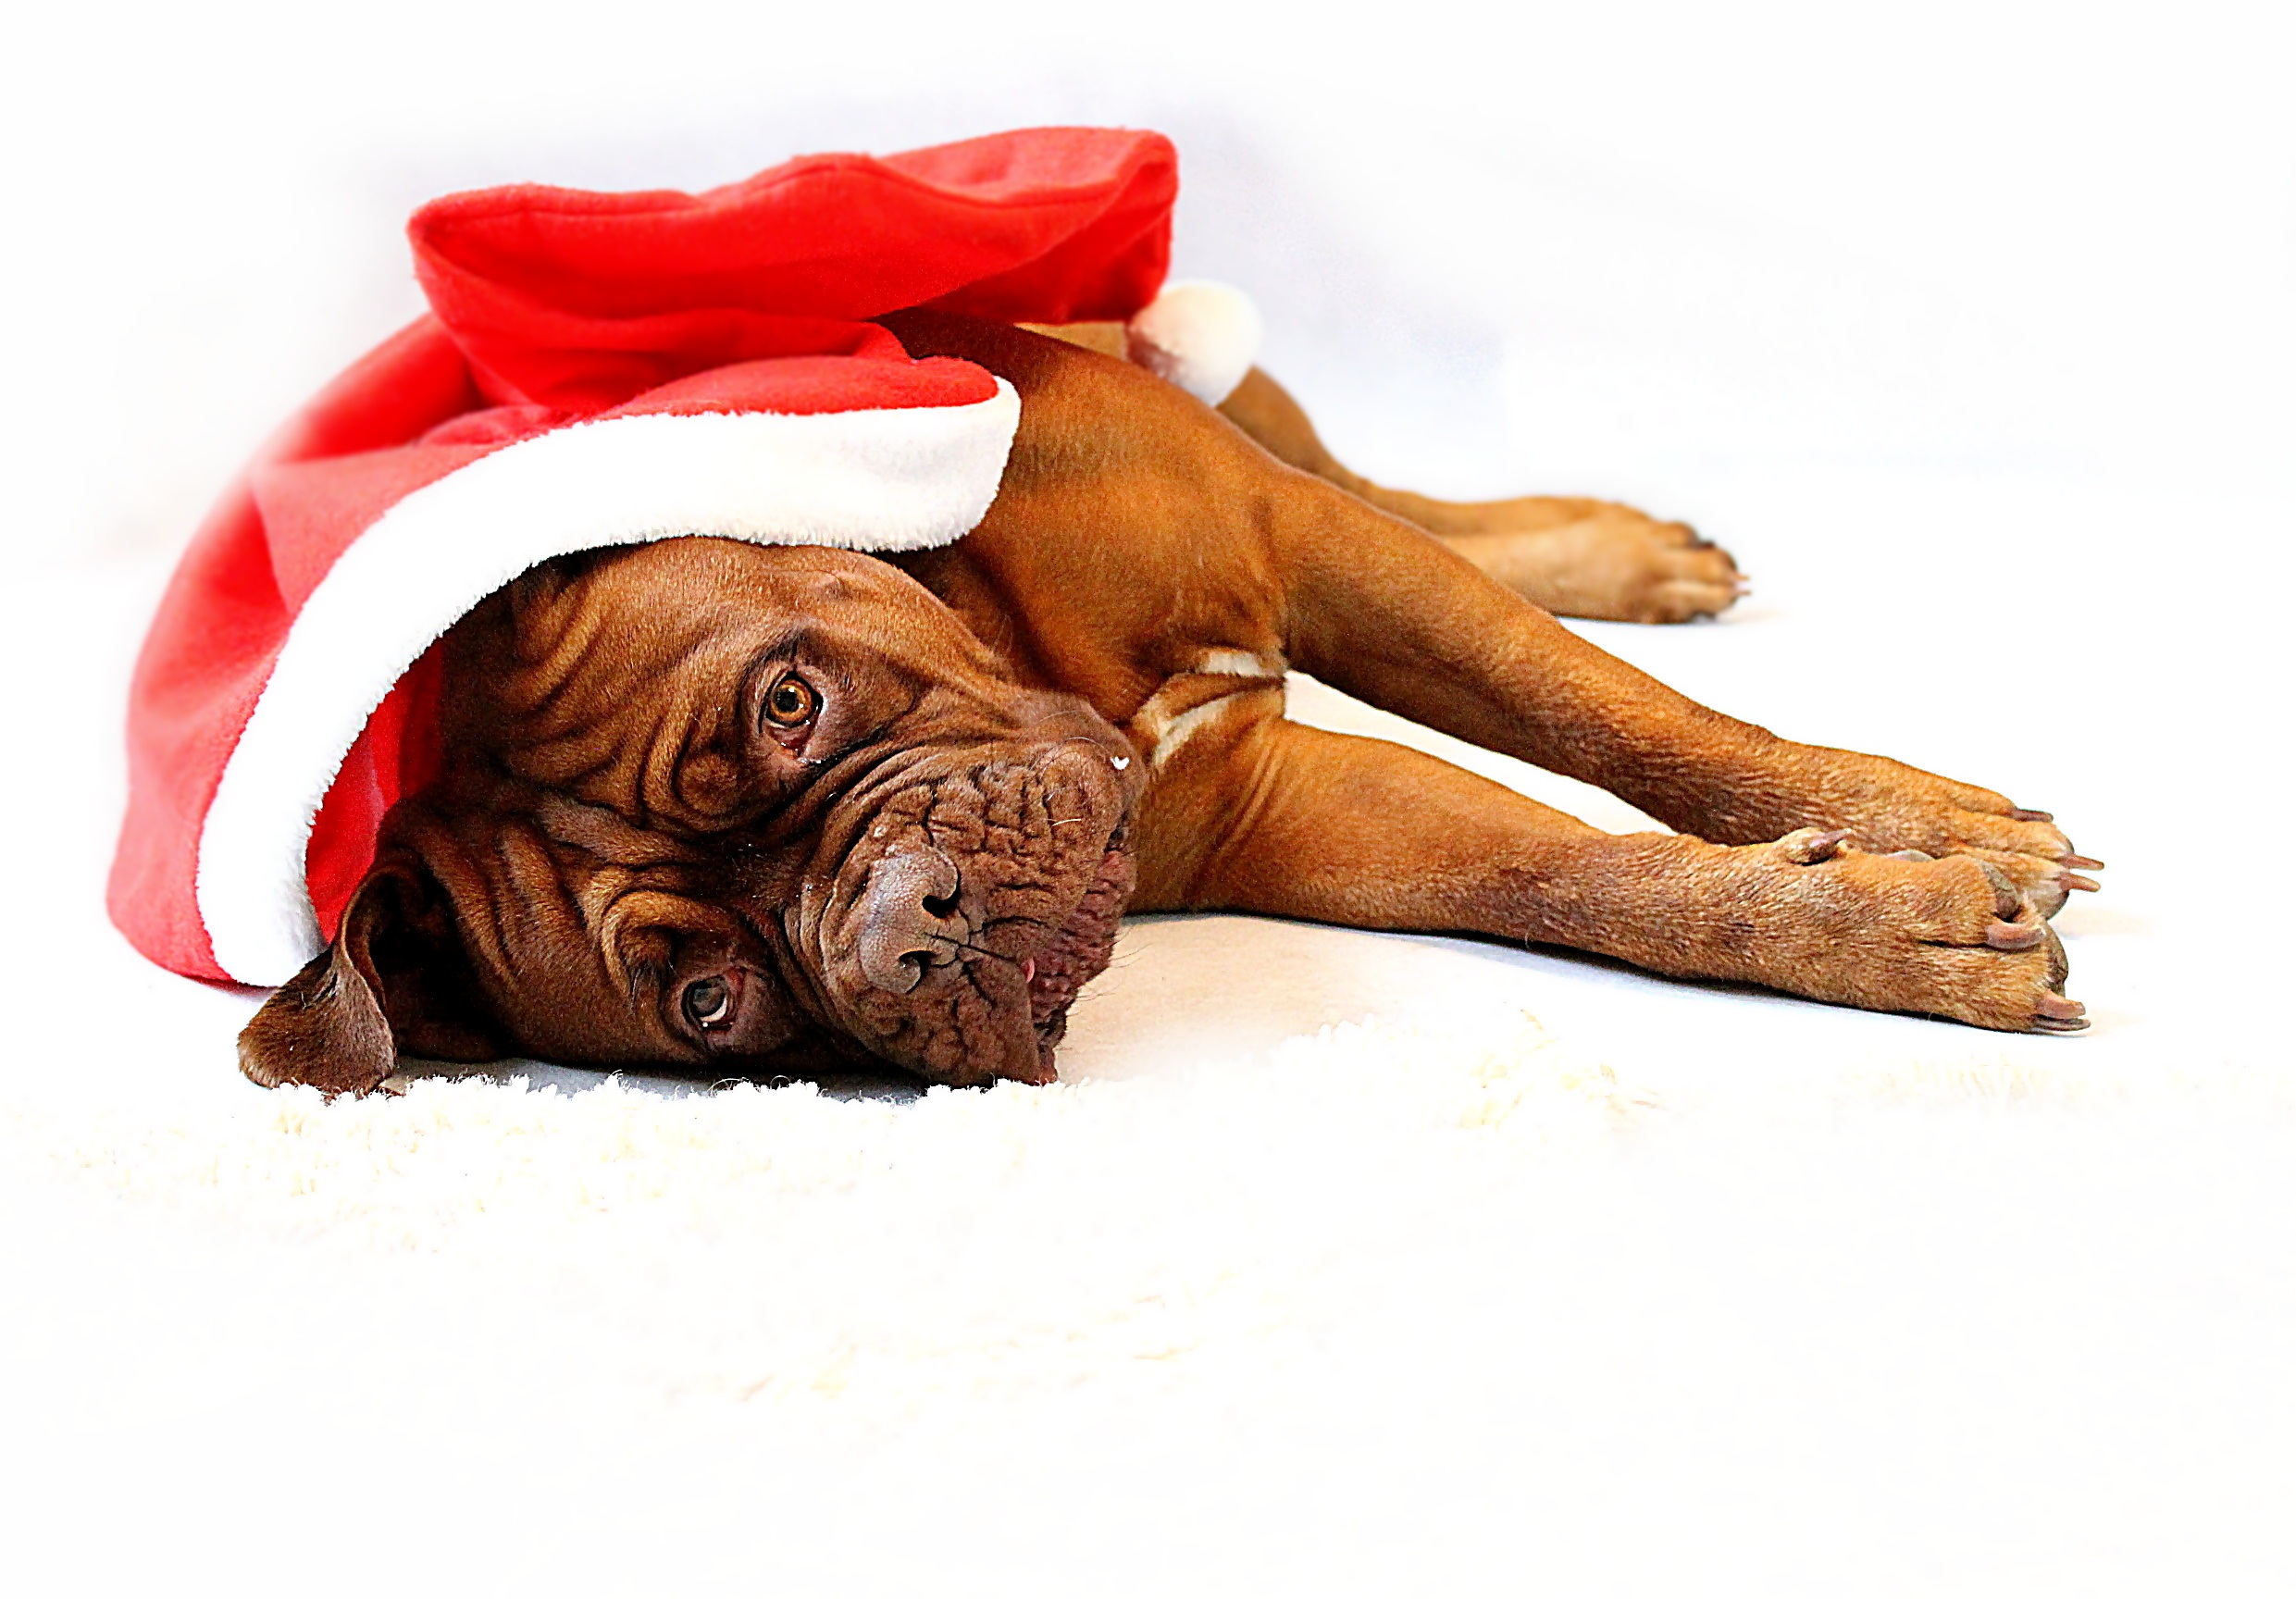
nature, horizon, field, puppy, dog, animal, female, celebration, model, holiday, romance, mammal, christmas, new year, pets, colors, beast, beauty, character, bitch, dogue de bordeaux, french mastiff, moloss, dog like mammal, barbara de bordeaux, bordo